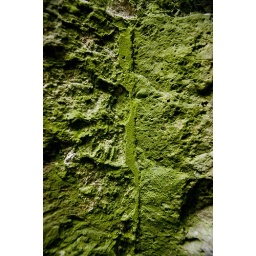
The green patina seen on stone in so many castle.